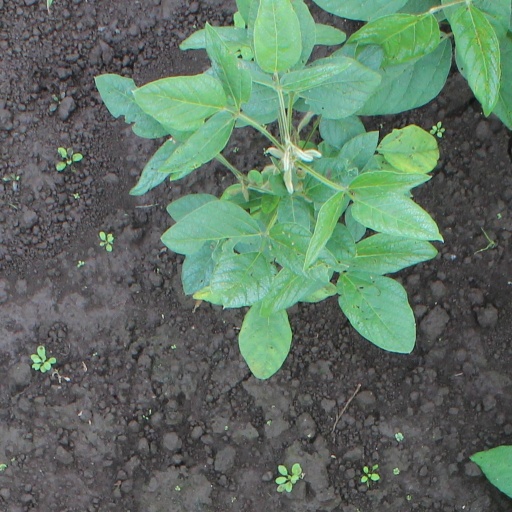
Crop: soybean